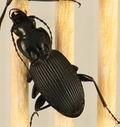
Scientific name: Pterostichus lachrymosus
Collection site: Mountain Lake Biological Station NEON (MLBS), plot MLBS_009